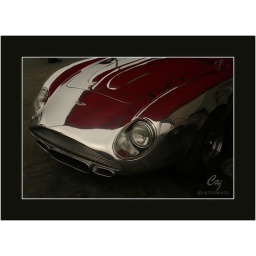
Polished metal car under a red canopy, wonderful!